Chad Christensen (Idaho politician)

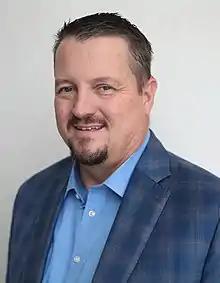
Christensen at the 2022 Hazlitt Summit hosted by Young Americans for Liberty

Chad Christensen is an American politician, former law enforcement officer, and U.S. Army veteran, who is a former member of the Idaho House of Representatives for the 32nd district, Seat B. He is a Republican.